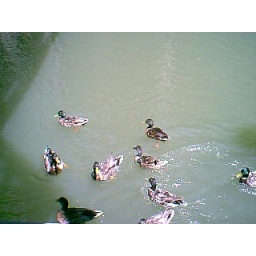
ducks in Sac river